Hui Xian REIT

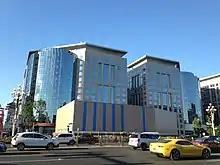
Oriental Plaza, Beijing

Hui Xian REIT is a real estate investment trust demerged from Cheung Kong Holdings. It is the first product listed on the Hong Kong Stock Exchange denominated in yuan. When it launched its IPO in 2011, its main asset is , a business park in Beijing.